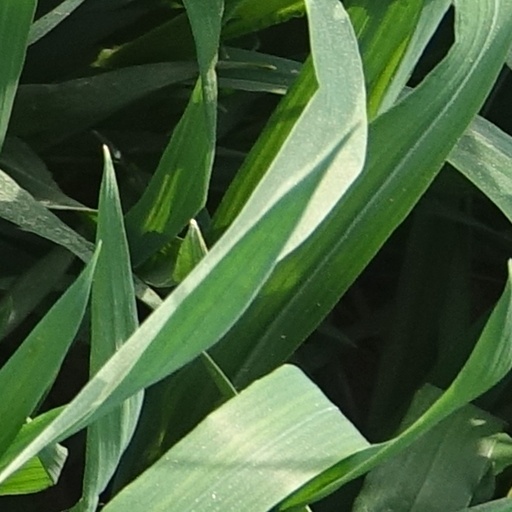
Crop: wheat